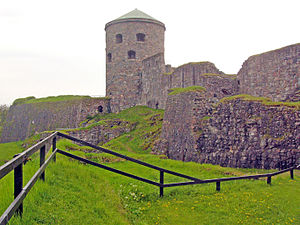
Bohus fæstning / Belejret 14 gange
Det fire etagers høje kanontårn «Fars hatt» dominerer silhouetten på Bohus fæstning. Det tidligere firkantede tårn blev rundt efter en ombygning i 1680-rene. I kælderen er der fangehul helt uden lystilførsel
Bohus fæstning er en fæstningsruin, beliggende på en 40 meter høj klippe på Bagaholmen i Göta älvs nordre udløb Nordre älv, ved Kungälv i Sverige. Fæstningen har givet navn til landskapet Bohuslän.